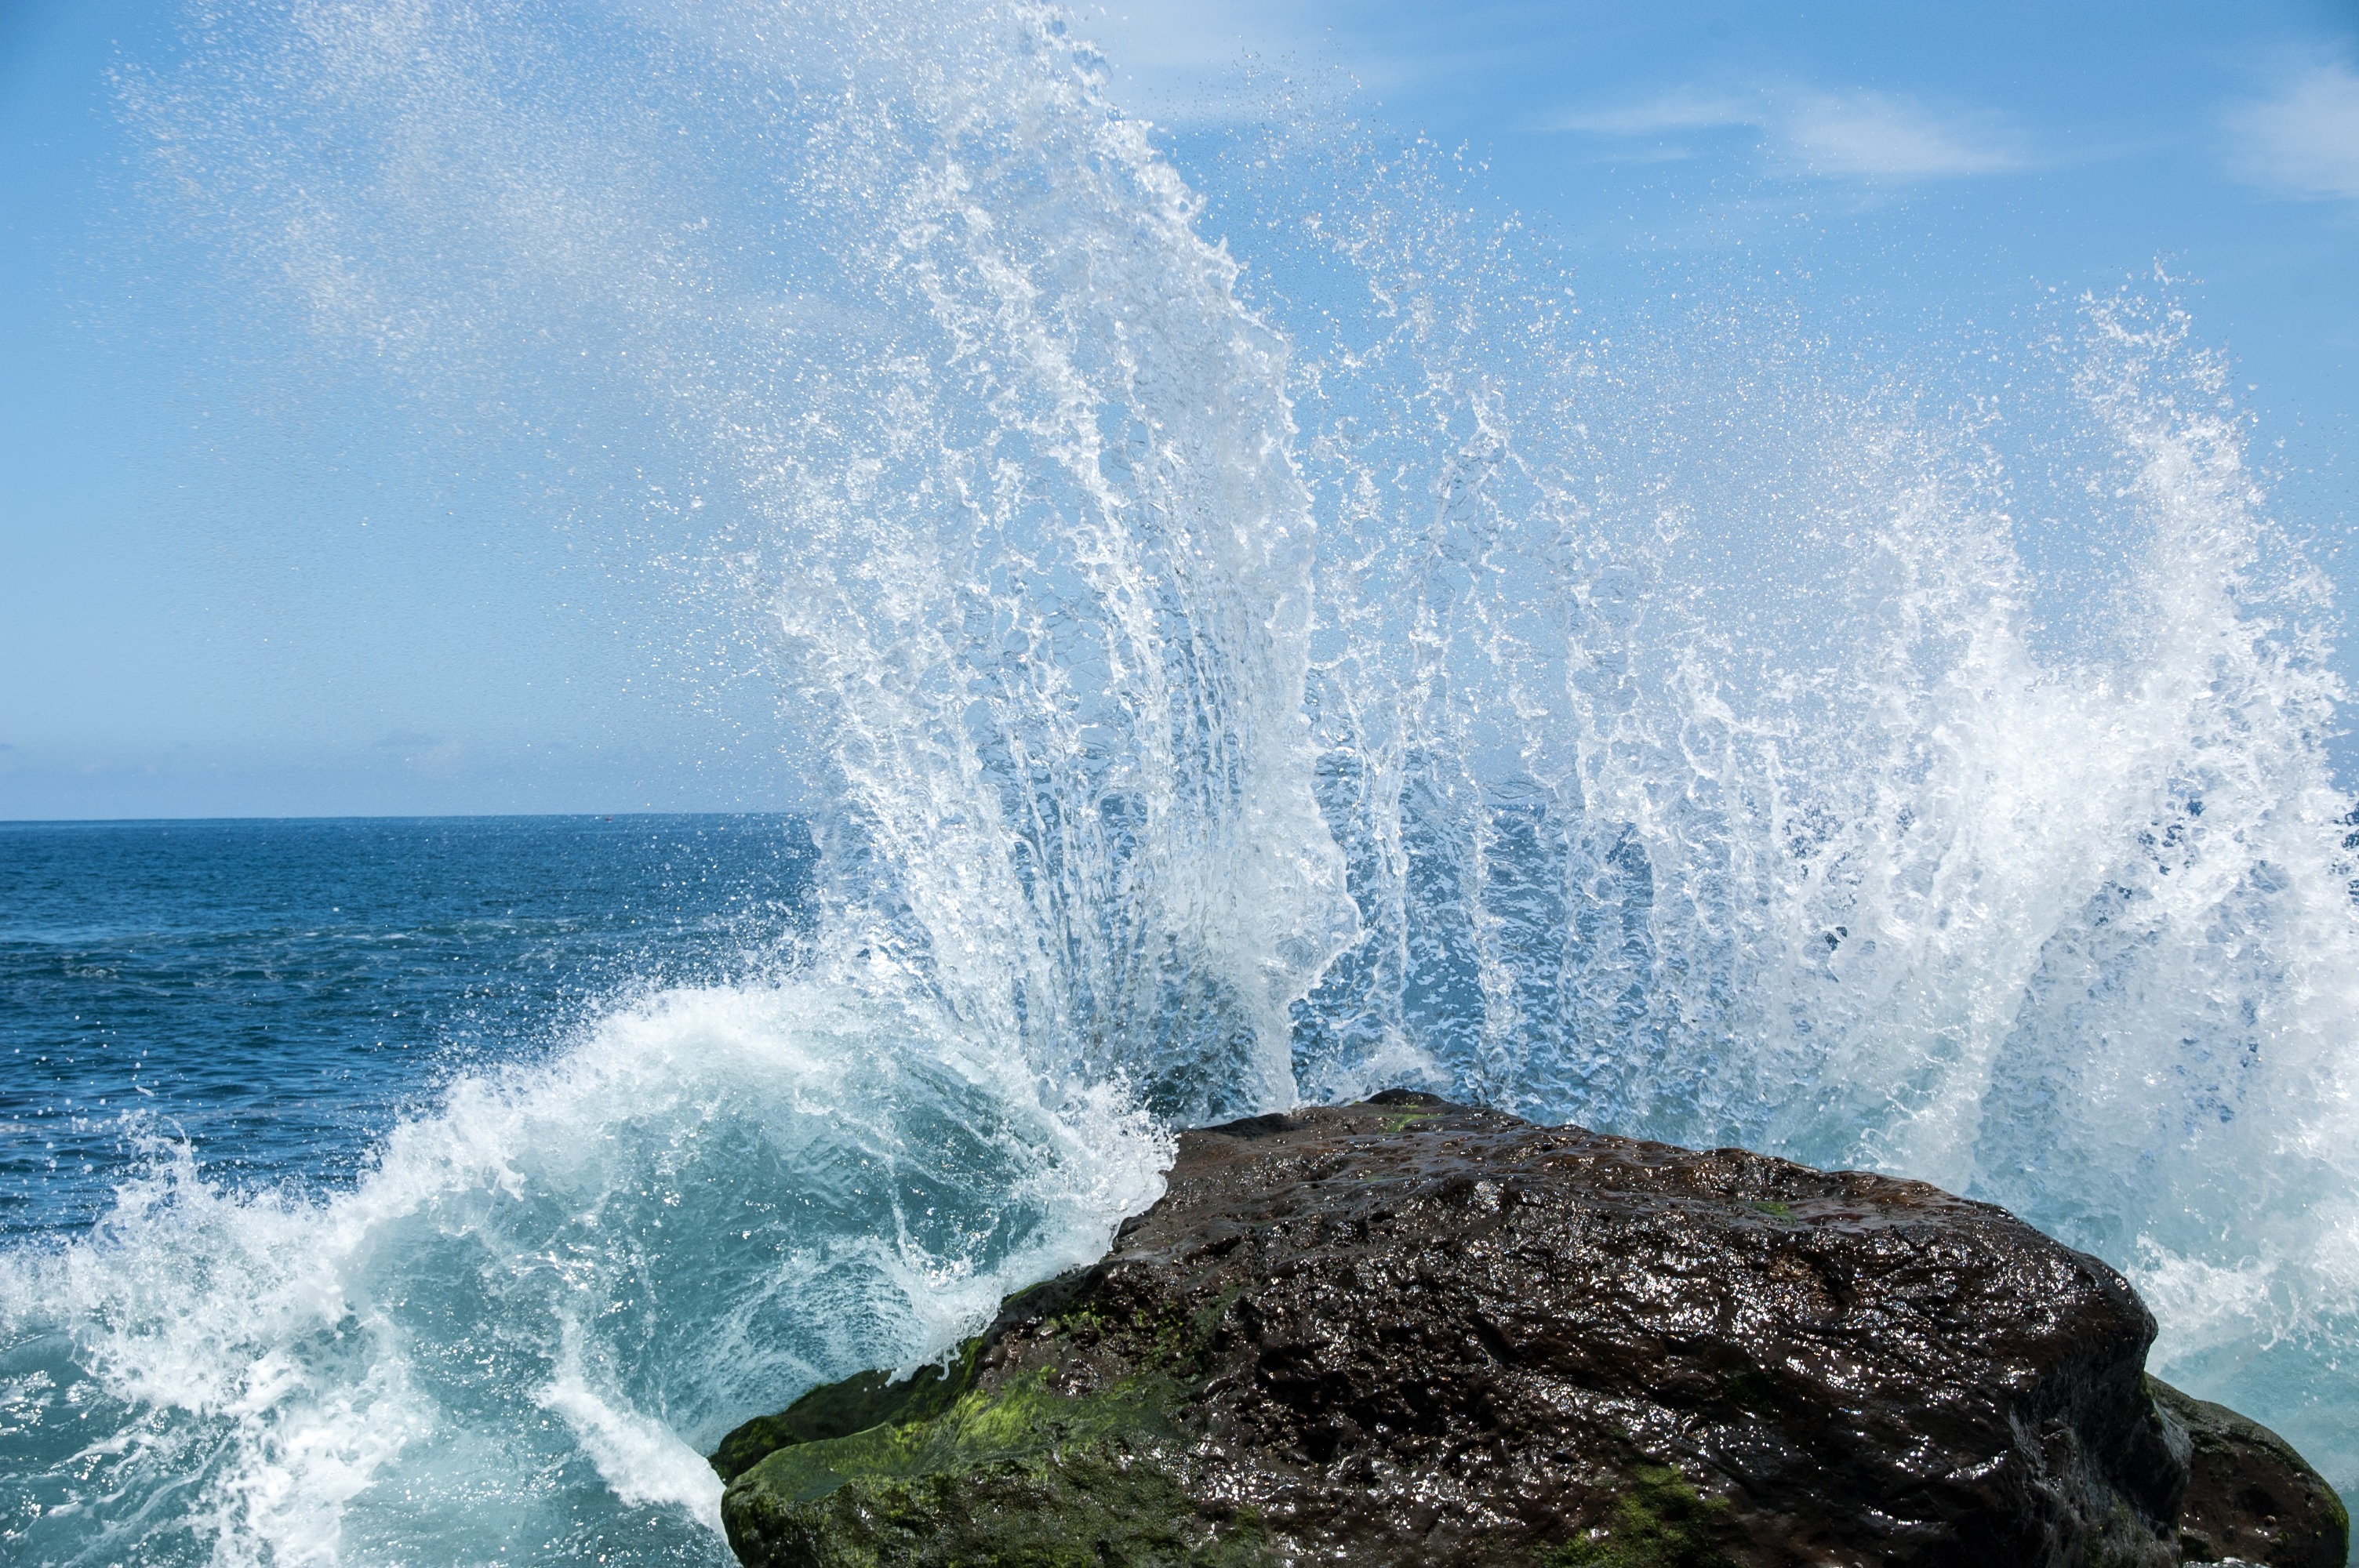
sea, coast, water, nature, rock, ocean, horizon, shore, wave, cliff, terrain, body of water, tenerife, water feature, inject, atmospheric phenomenon, wind wave